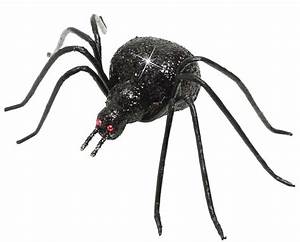
Label: spider